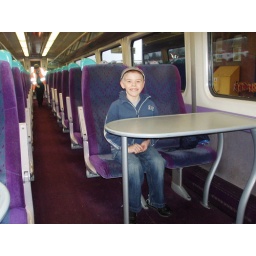
Big Day Out Cardiff Jason by table on train 13-2-07